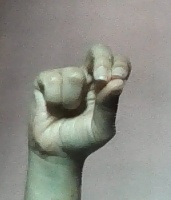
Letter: gaaf